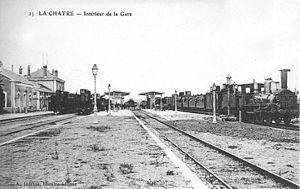
Intérieur de la gare avec les voies et quais ainsi que des trains.
La ligne de Châteauroux à La Ville-Gozet est une ligne de chemin de fer française à écartement standard et à voie unique non électrifiée. Elle reliait la gare de Châteauroux, dans l'Indre, à celle de La Ville-Gozet, dans le département de l'Allier.
La gare de La Châtre, est une ancienne gare ferroviaire française des lignes de Châteauroux à La Ville-Gozet et de La Châtre à Guéret. Elle est située sur le territoire de la commune de Montgivray, à proximité de La Châtre, dans le département de l'Indre en région Centre-Val de Loire.